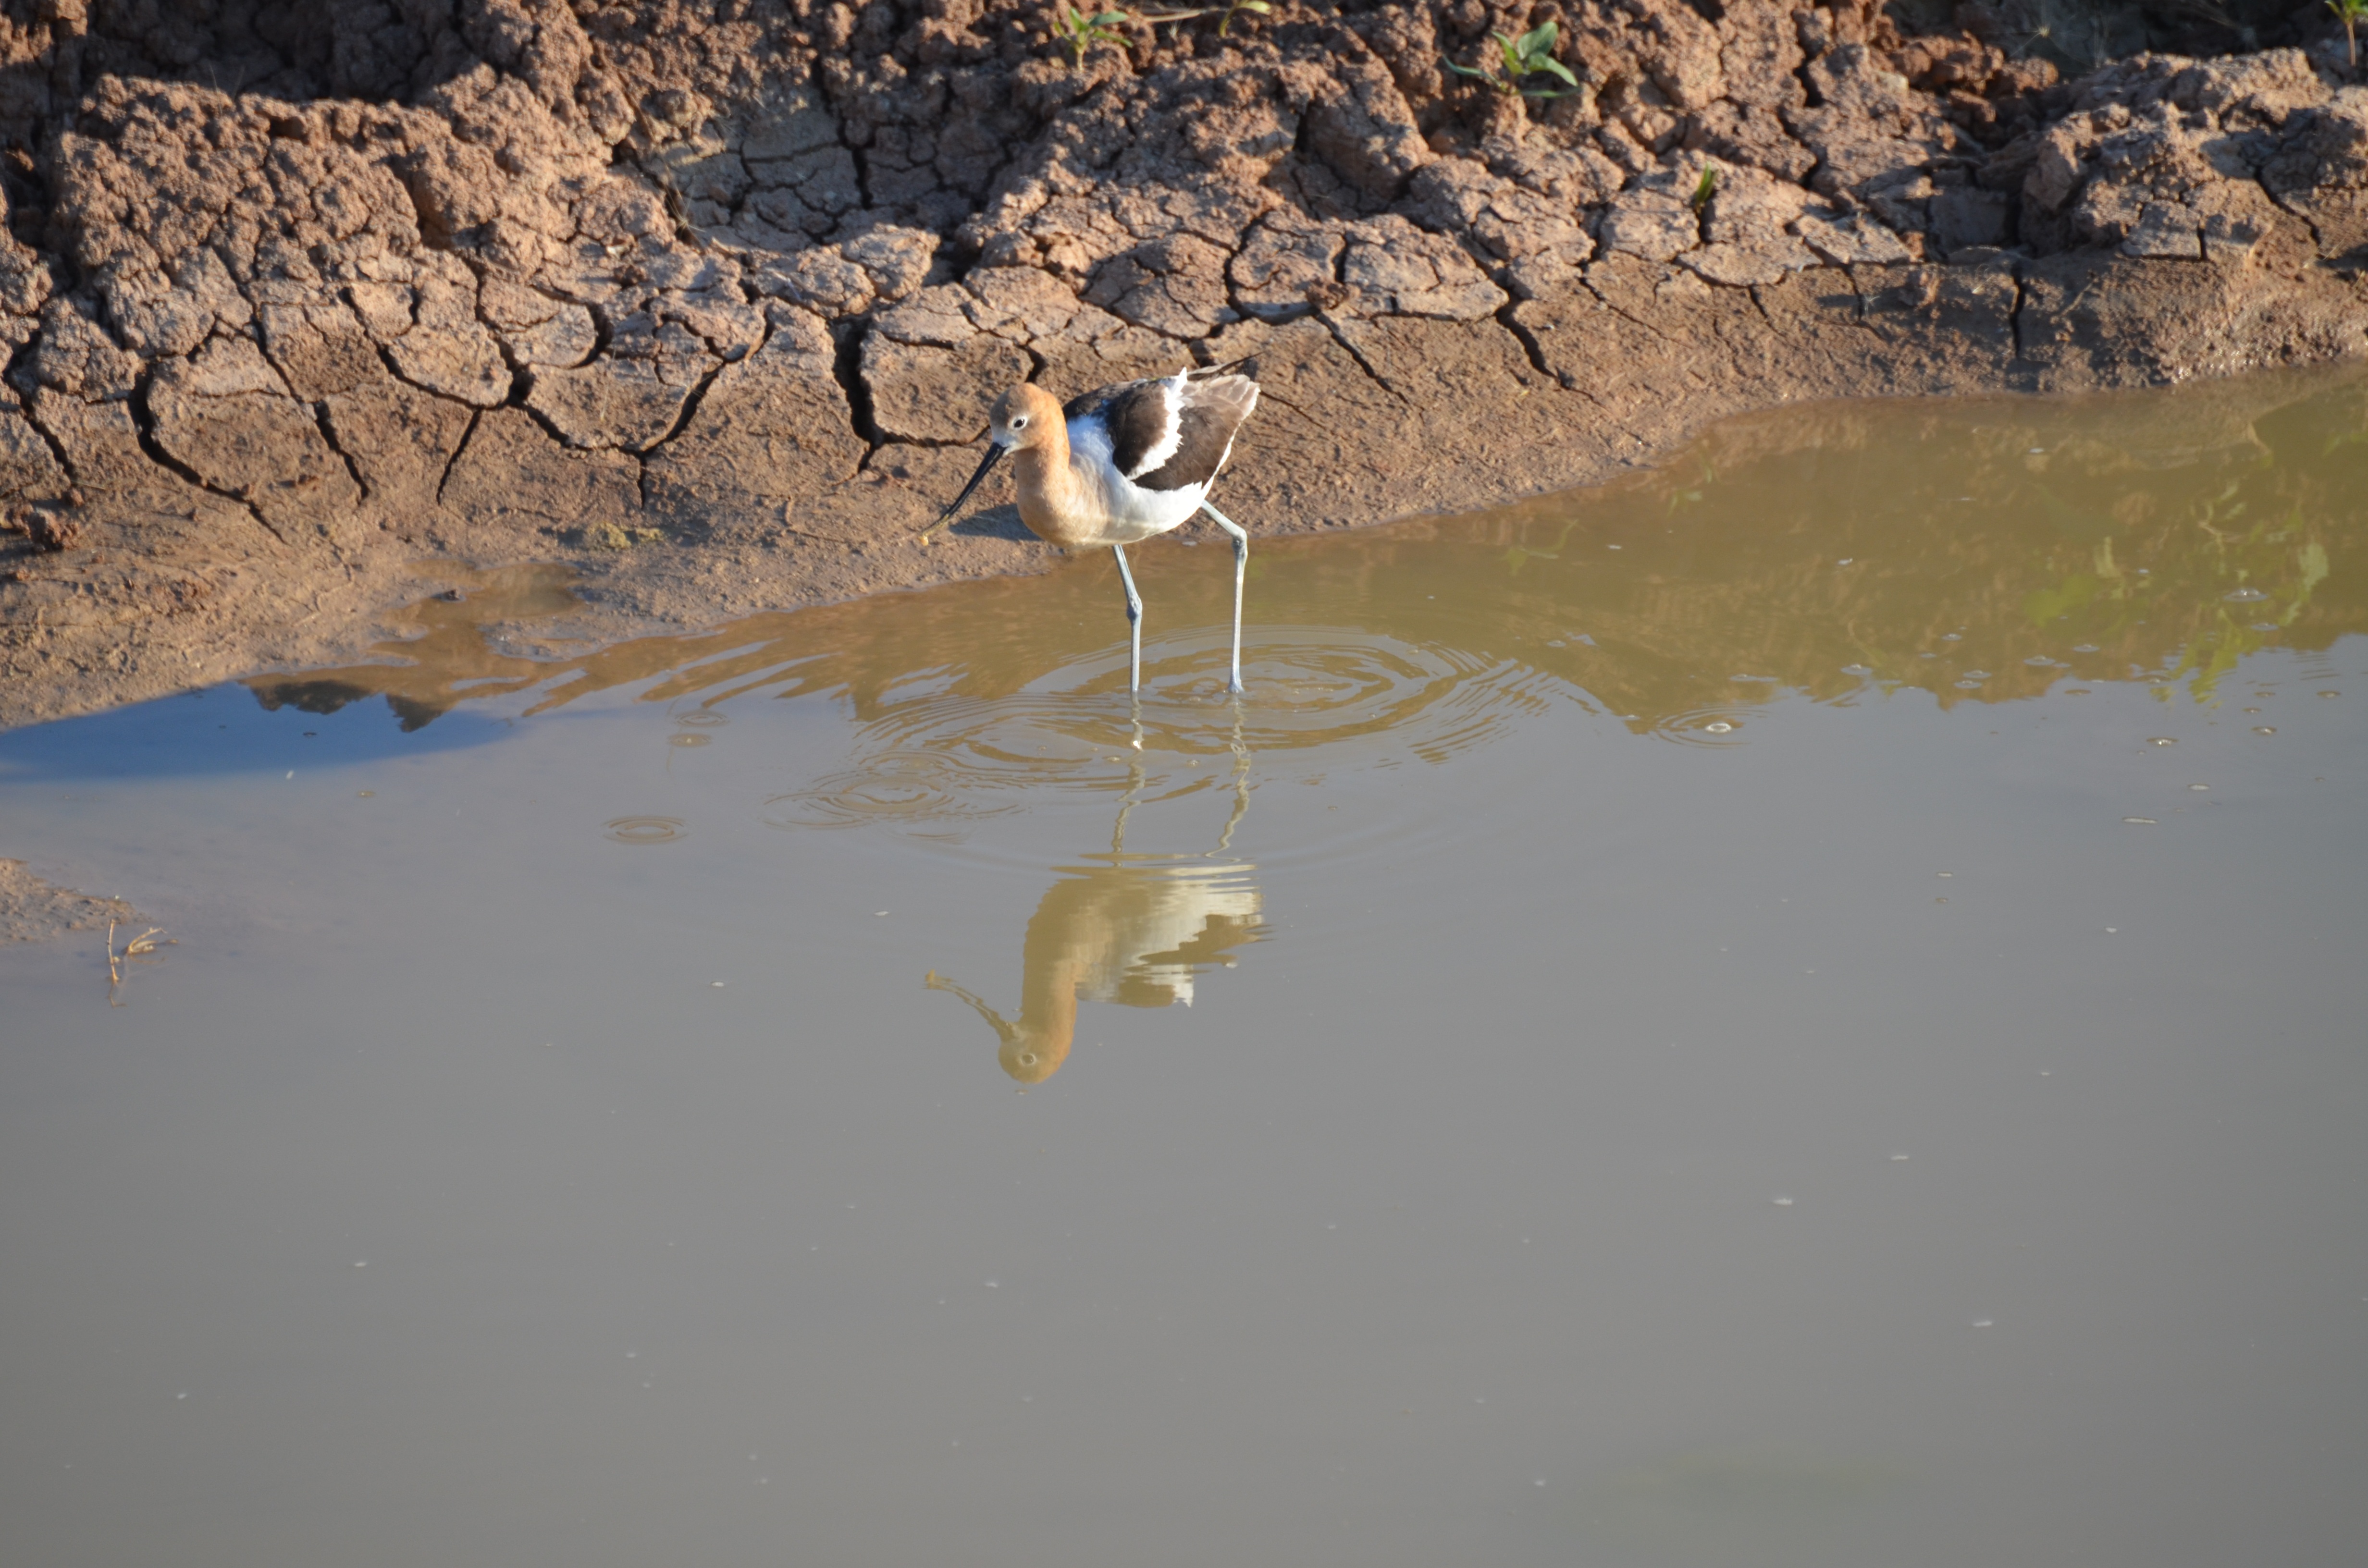
water, nature, bird, animal, wildlife, reflection, fauna, water bird